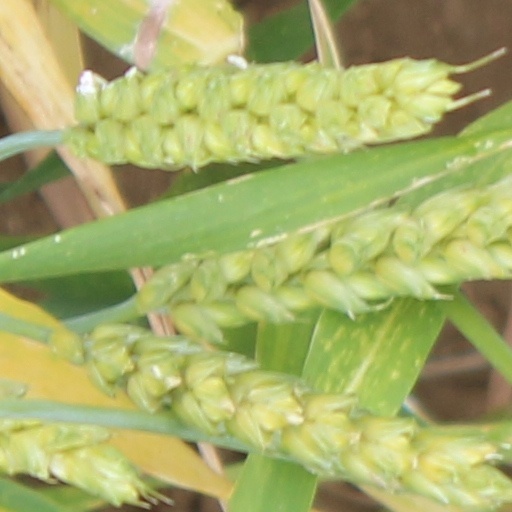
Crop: wheat